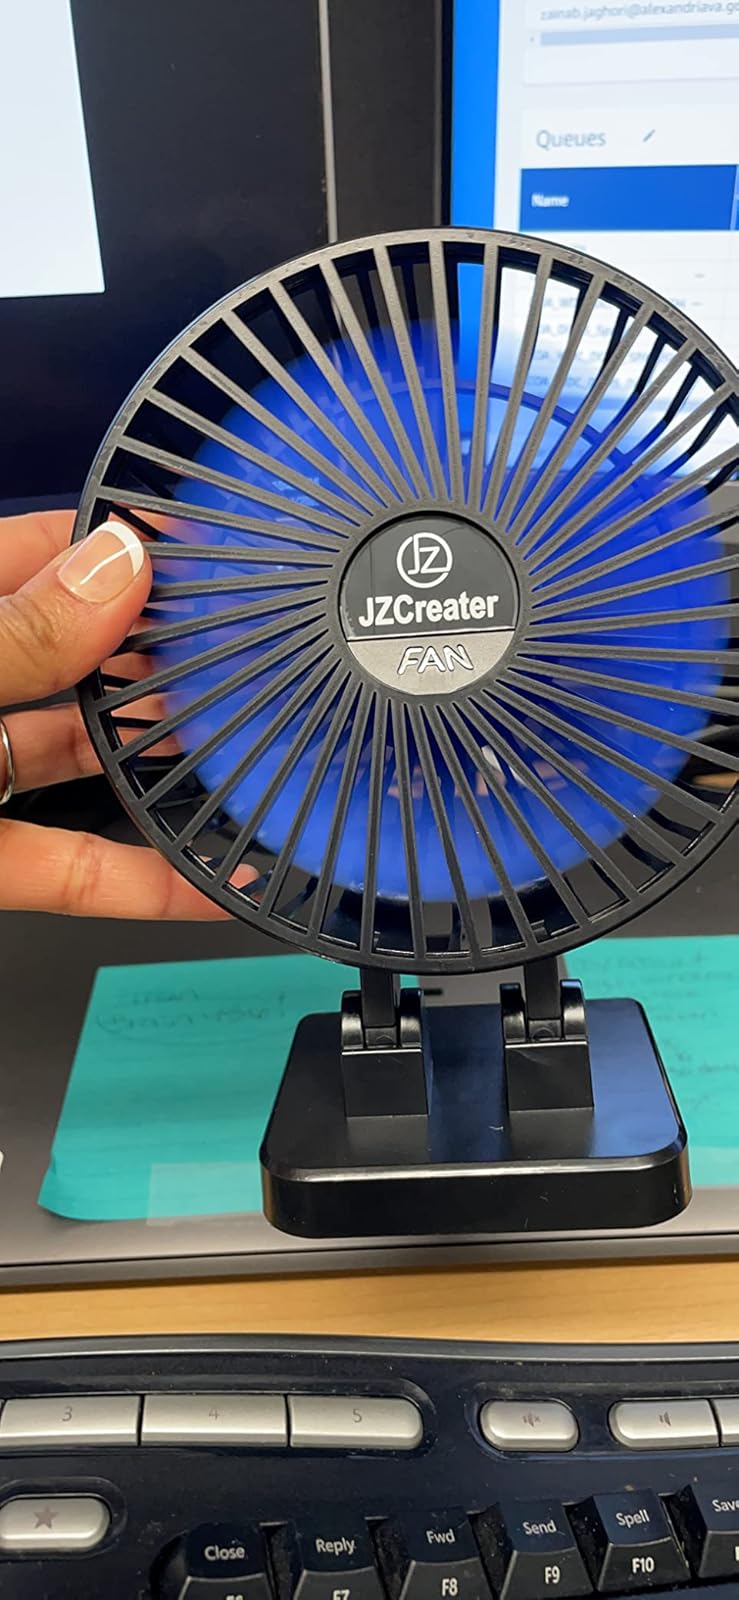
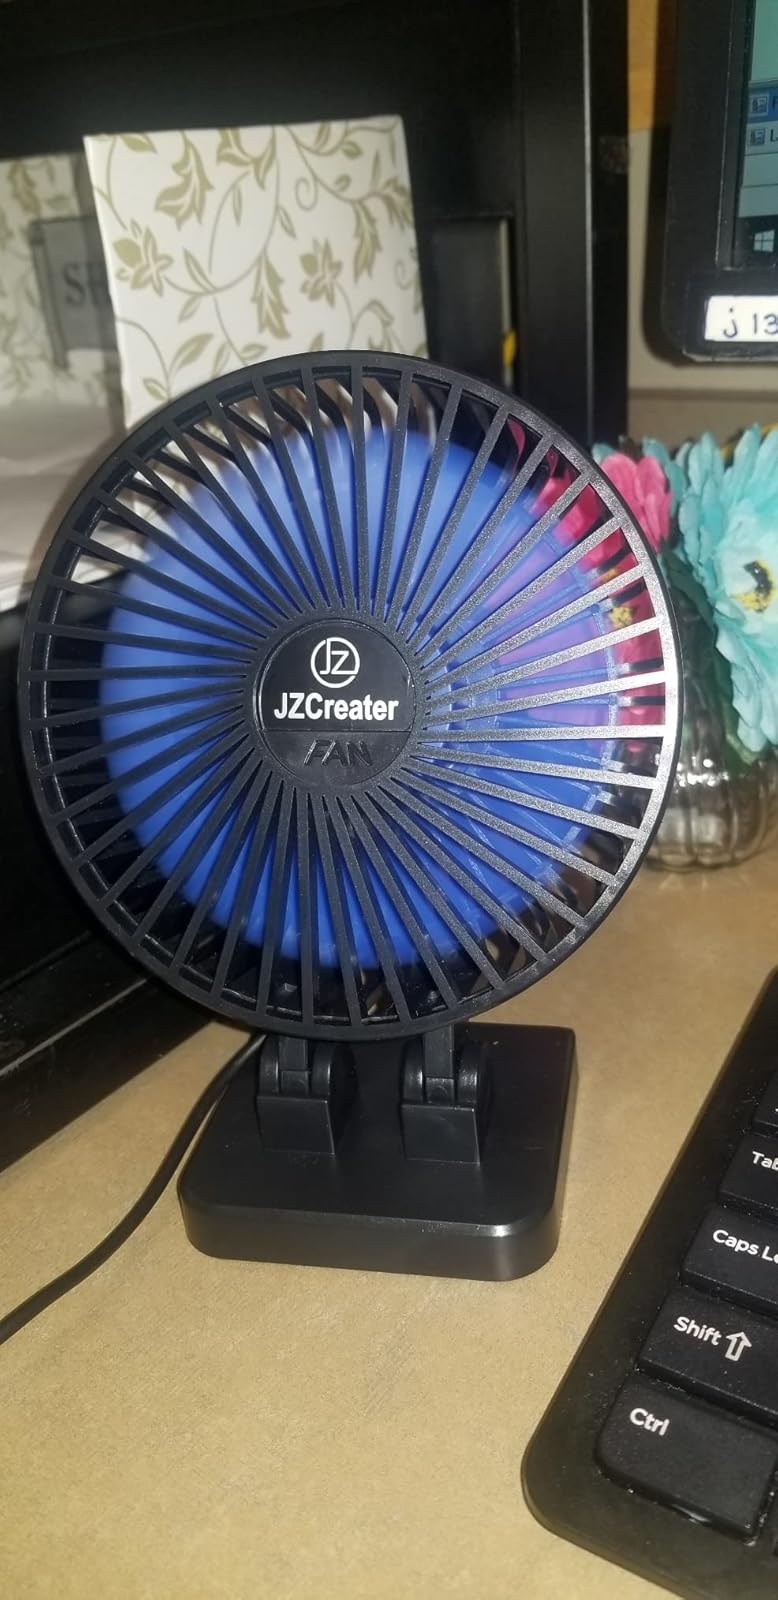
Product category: fan
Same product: yes